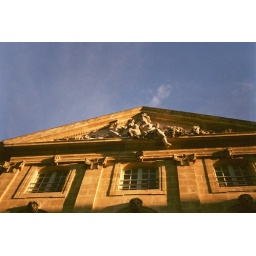
The building of the post office in front of the city hall in Aix en Provence.